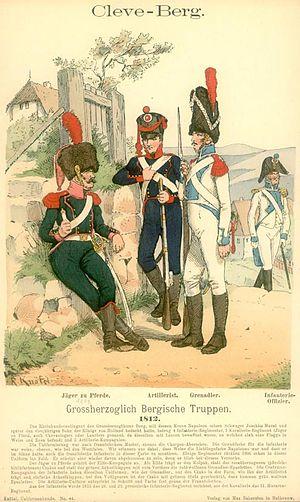
Le grand-duché de Berg fut de 1806 à 1813 un État satellite de la France impériale, regroupant autour du duché de Berg d'innombrables principautés historiques du Saint Empire, aux confessions et traditions disparates. En tant que membre fondateur de la Confédération du Rhin, le duché fit formellement sécession du Saint-Empire romain germanique le 1ᵉʳ août 1806. D'abord gouverné par Joachim Murat puis par Napoléon lui-même, le grand-duché, souverain de jure, devait, avec le royaume de Westphalie, servir de modèle administratif pour les autres États composant la Confédération du Rhin. Le duché expérimenta de multiples réformes touchant l’administration, la justice, l'économie, sans oublier la réforme agraire. Ce fut aussi et surtout un État militaire, dont les troupes furent de toutes les campagnes napoléoniennes postérieures à 1808. Sa capitale était Düsseldorf, et le gouvernement siégeait pour partie dans l'ancien monastère jésuite, pour partie au palais du gouverneur de la Mühlenstrasse.